Thunchaththu Ezhuthachan

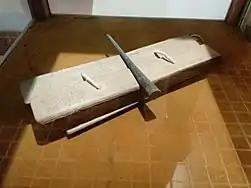

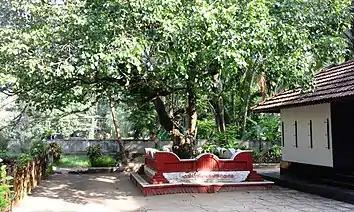
Strychnine tree in Thunchan Parambu, Tirur

"Adhyatma Ramayanam Kilippattu", written in the parrot-song style, is Ezhuthachan's principle work. It is not an adaptation from the original Valmiki "Ramayana", but a translation of the "Adhyatma Ramayana", a Sanskrit text connected with the Ramanandi sect. The poem is composed in nearly-modern Malayalam. It depicts Rama, the prince of Ayodhya, as an ideal figure (both as man and god-incarnate, the Bhakti interpretation).""